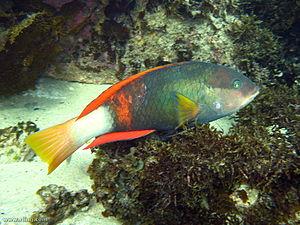
Les Labridae, ou communément nommés les Labres, représentent une vaste famille de poissons avec plus de 500 espèces distinctes. Ils constituent la deuxième plus grande famille des poissons marins et la troisième plus importante famille de l'ordre des Perciformes.
Notolabrus est un genre de poissons téléostéens de la famille des Labridae.